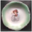
Label: bowl